Adin Ballou Underwood

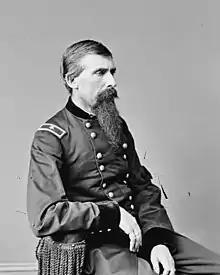

Adin Ballou Underwood (May 19, 1828 – January 24, 1888) was a general in the Union Army during the American Civil War.